C11orf42

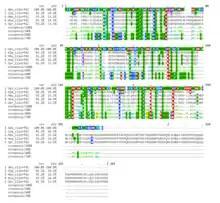
This image shows the multiple sequence alignment of close and distant related orthologs for C11orf42.

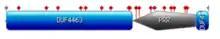
Gray positions represent the start and stop codons. Red positions show important sites of post translational modifications like glycation, amidation, N-myristoylation, nuclear export signal and O-glycosylation. The blue rectangles represent the domain of unknown function and the black region represents the proline rich region of the protein.

After searching through [NCBI], it was found that C11orf42 only had a domain of unknown function called DUF4463, which is conserved from humans to worms. The DUF4463 ranges from amino acid positions 4-209 and then positions 313-333. PRR stands for proline-rich region and it is located in amino acid positions 210-312.